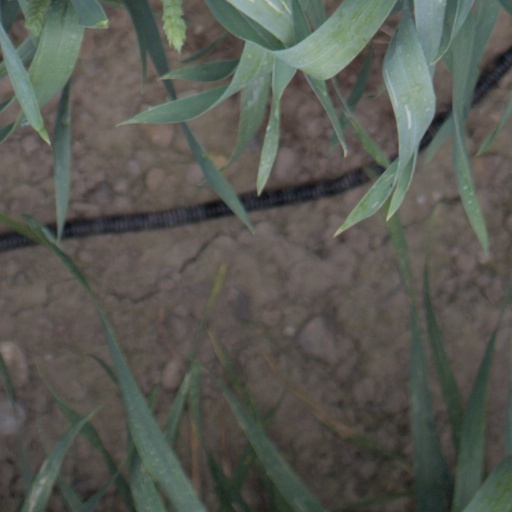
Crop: wheat